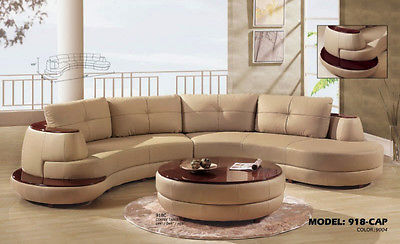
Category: sofa